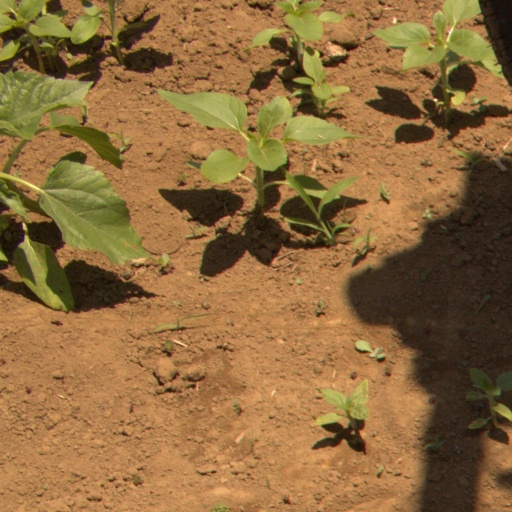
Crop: Jerusalem artichoke